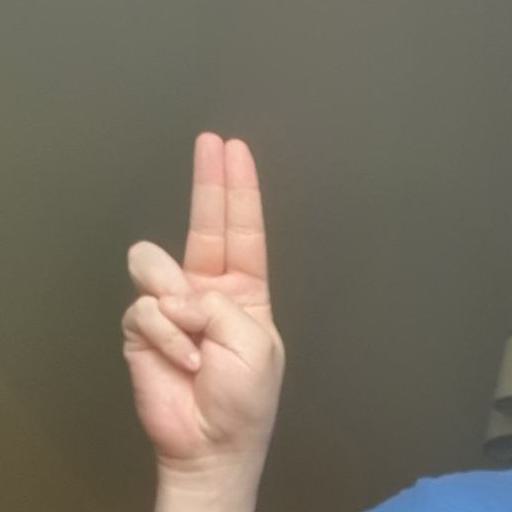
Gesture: two_up